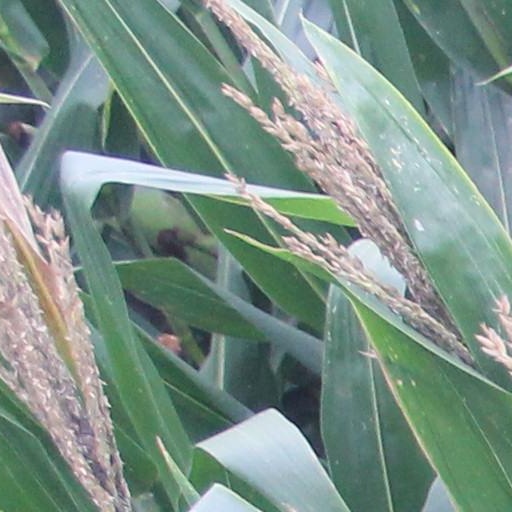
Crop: maize; corn